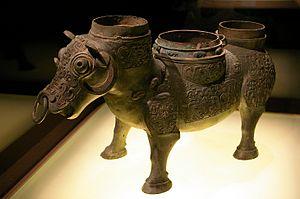
Un Zun en forme d'animal
Le zun est un type de vase chinois ancien en bronze à section ronde ou carrée ou ayant la forme d'un animal. Son origine remonte à la dynastie Shang et il a été utilisé jusqu'à la dynastie Song.